Finders Keepers (2015 film)

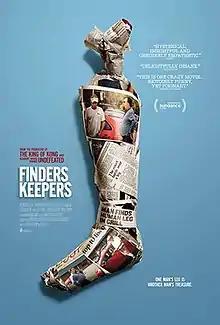
Theatrical release poster

Finders Keepers is a 2015 documentary film by Bryan Carberry and Clay Tweel. The story details John Wood's attempts to recover his mummified leg from Shannon Whisnant, after Whisnant found the leg in a grill purchased at a storage unit auction.